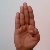
The image shows a hand gesture representing the letter 'B' in Indian Sign Language.